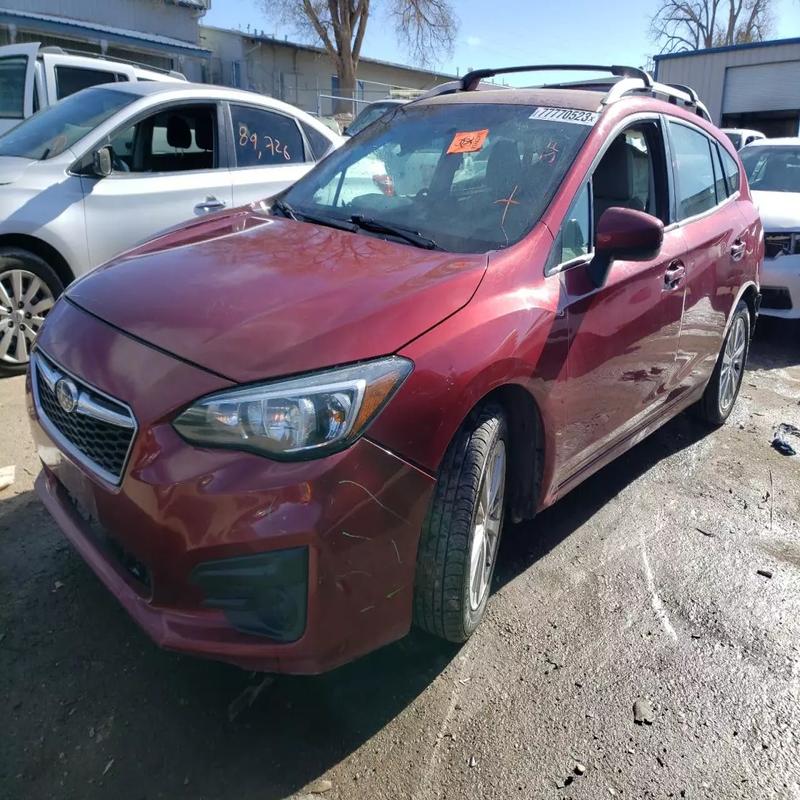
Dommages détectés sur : pare-choc avant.
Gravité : mineur